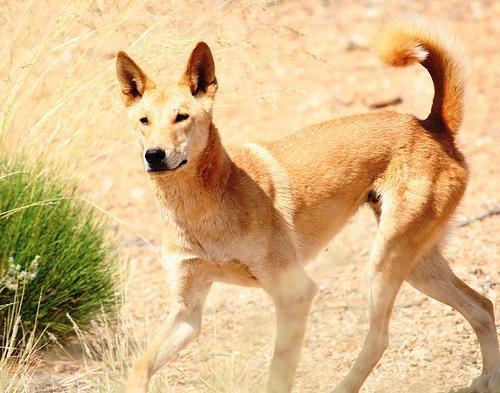
dingo